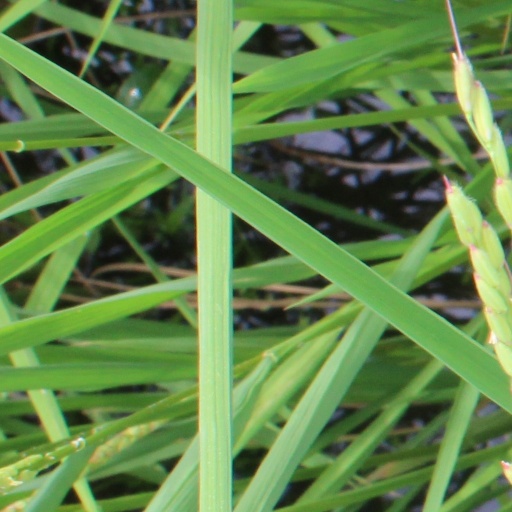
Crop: rice